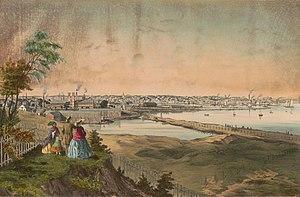
Providence est la capitale et la ville la plus peuplée de l’État du Rhode Island, aux États-Unis. De 1703 à 1842, elle fut le siège du comté de Providence. C’est aussi l’une des premières cités anglophones fondées dans le pays.
L'Histoire de Rhode Island est marquée par la richesse du tissu industriel, qui a généré une forte immigration en provenance du Canada francophone, au même titre dans les États du Massachusetts, du New Hampshire et du Maine, mais en façonnant plus durablement la vie politique et culturelle.